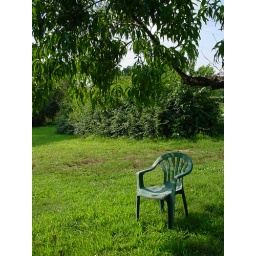
The best cell phone reception is under the peach tree